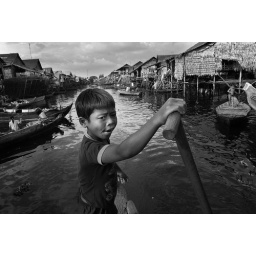
A boy rowing boat at Floating Village in Siem Reap, Cambodia on Nov.15,2008